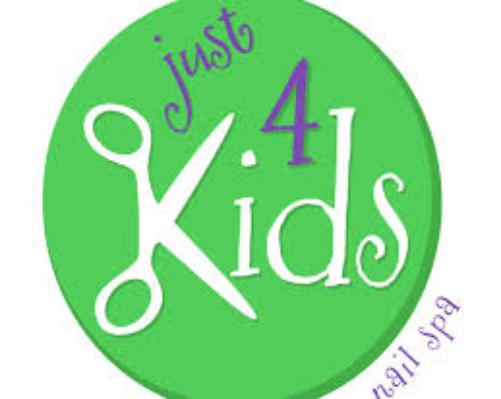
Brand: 4Kids
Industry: Leisure